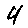
Label: 4